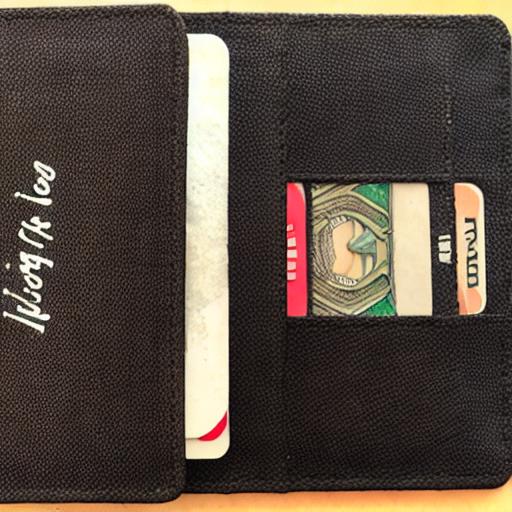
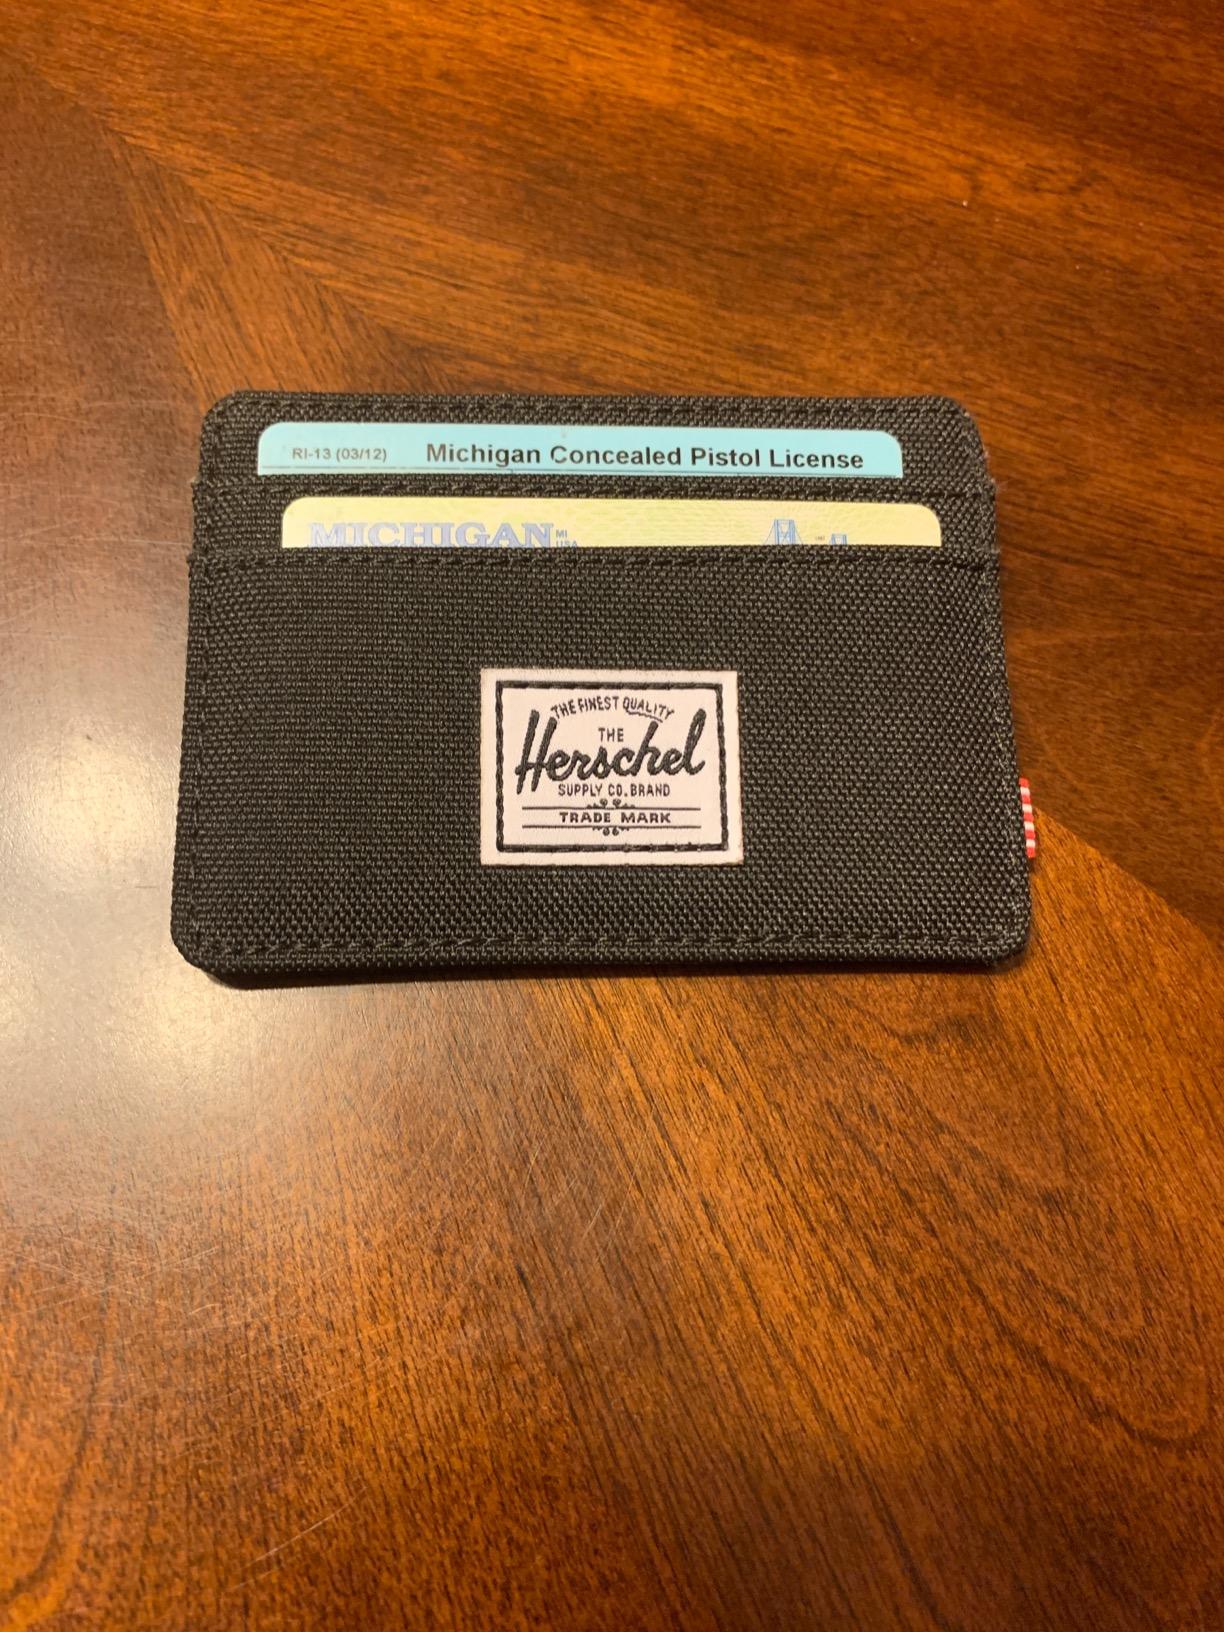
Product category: accessories_wallet
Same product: no